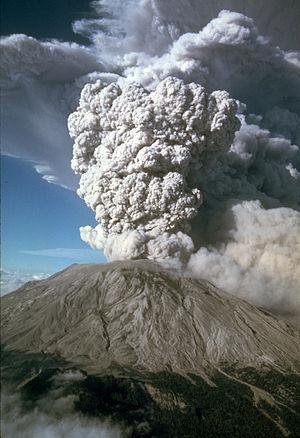
La psychologie, est une discipline scientifique qui s'intéresse à l'étude du corpus des connaissances sur les faits psychiques, des comportements et des processus mentaux. La psychologie est la connaissance empirique ou intuitive des sentiments, des idées, des comportements d'une personne et des manières de penser, de sentir, d'agir qui caractérisent un individu ou un groupe. Il est commun de définir aussi la psychologie comme l'étude scientifique des comportements.
L’éruption du mont Saint Helens en 1980, dans l'État de Washington, est l’éruption volcanique la plus importante jamais enregistrée aux États-Unis dans les 48 États contigus. Avec un indice d’explosivité volcanique de 5 et 1,2 km³ de matière rejetée, elle a dépassé en puissance destructrice et en volume de matière rejetée l’éruption de 1915 du pic Lassen en Californie.